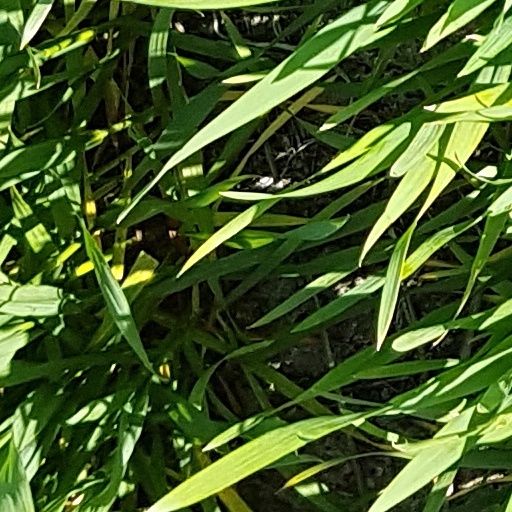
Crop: wheat